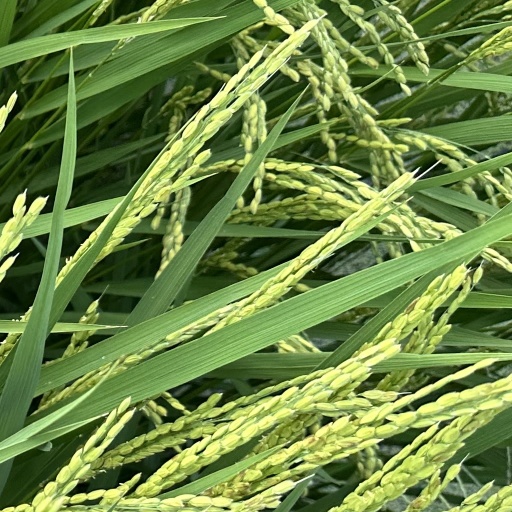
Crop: rice